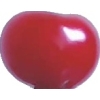
Label: cherry_sour